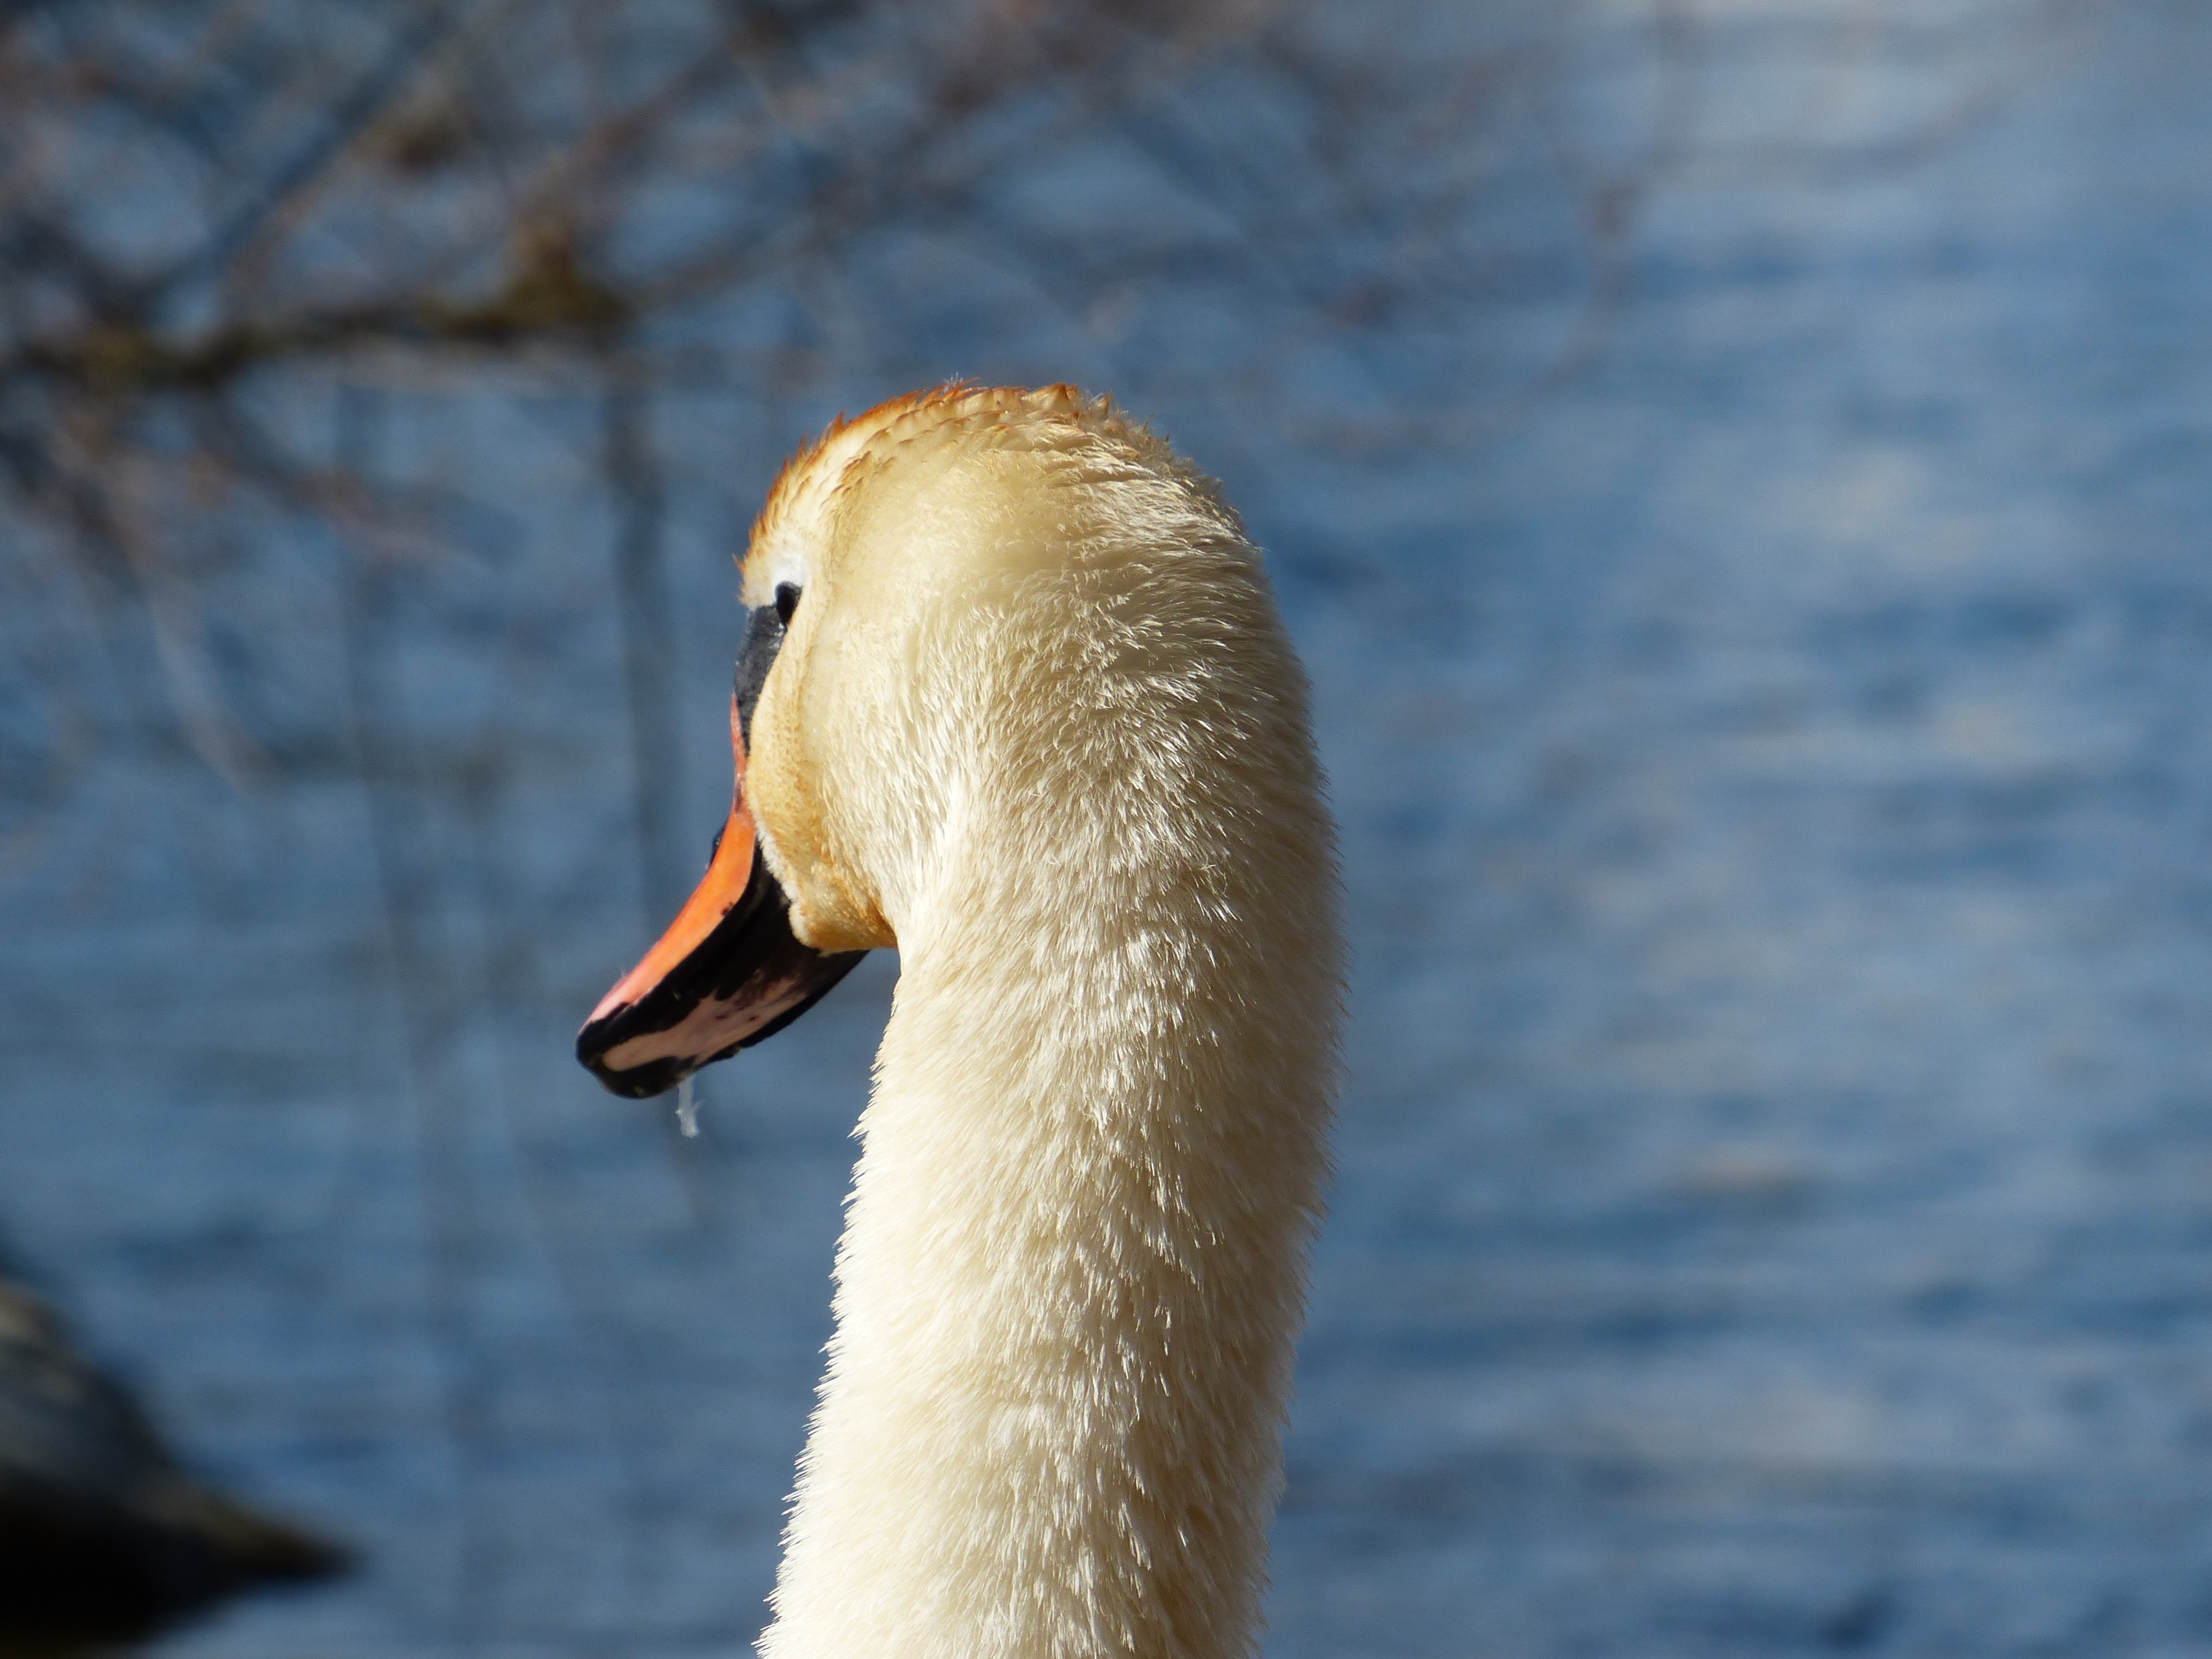
water, bird, white, lake, animal, river, wildlife, swim, beak, fauna, close up, swan, anatidae, cygnus, head, goose, vertebrate, beautiful, elegant, bill, waterfowl, waters, water bird, duck bird, mute swan, cygnus olor, ducks geese and swans